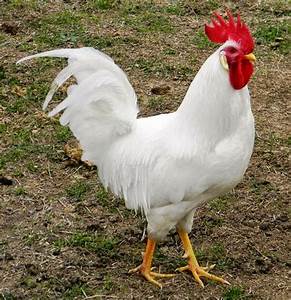
Label: chicken